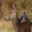
Label: deer